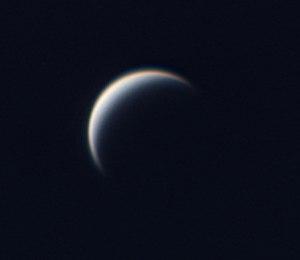
vue de la planète Vénus avec un télescopeItaliano: Venere ripreso il 10 settembre 2007 con un telescopio Cassegrain di 250 mm di diametro ed una fotocamera Lumenera Skynyx 2-0C.
Vénus est la deuxième planète du Système solaire par ordre d'éloignement au Soleil, et la sixième plus grosse aussi bien par la masse que le diamètre. Elle doit son nom à la déesse romaine de l'amour.